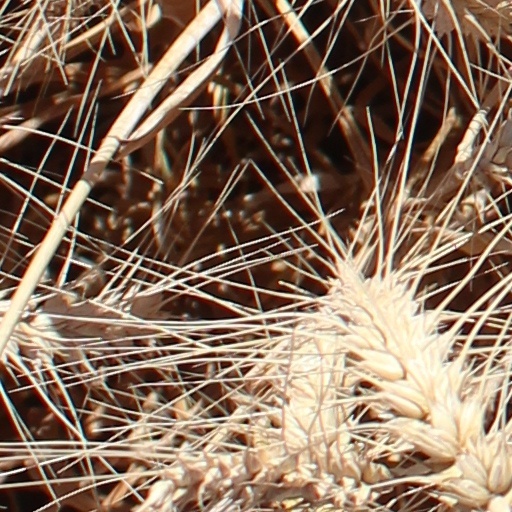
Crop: wheat